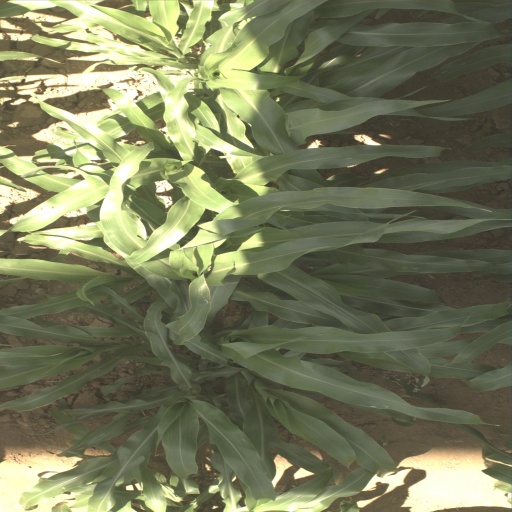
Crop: sorghum